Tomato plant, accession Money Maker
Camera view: bottom (45 deg); turntable rotation: 150 degrees
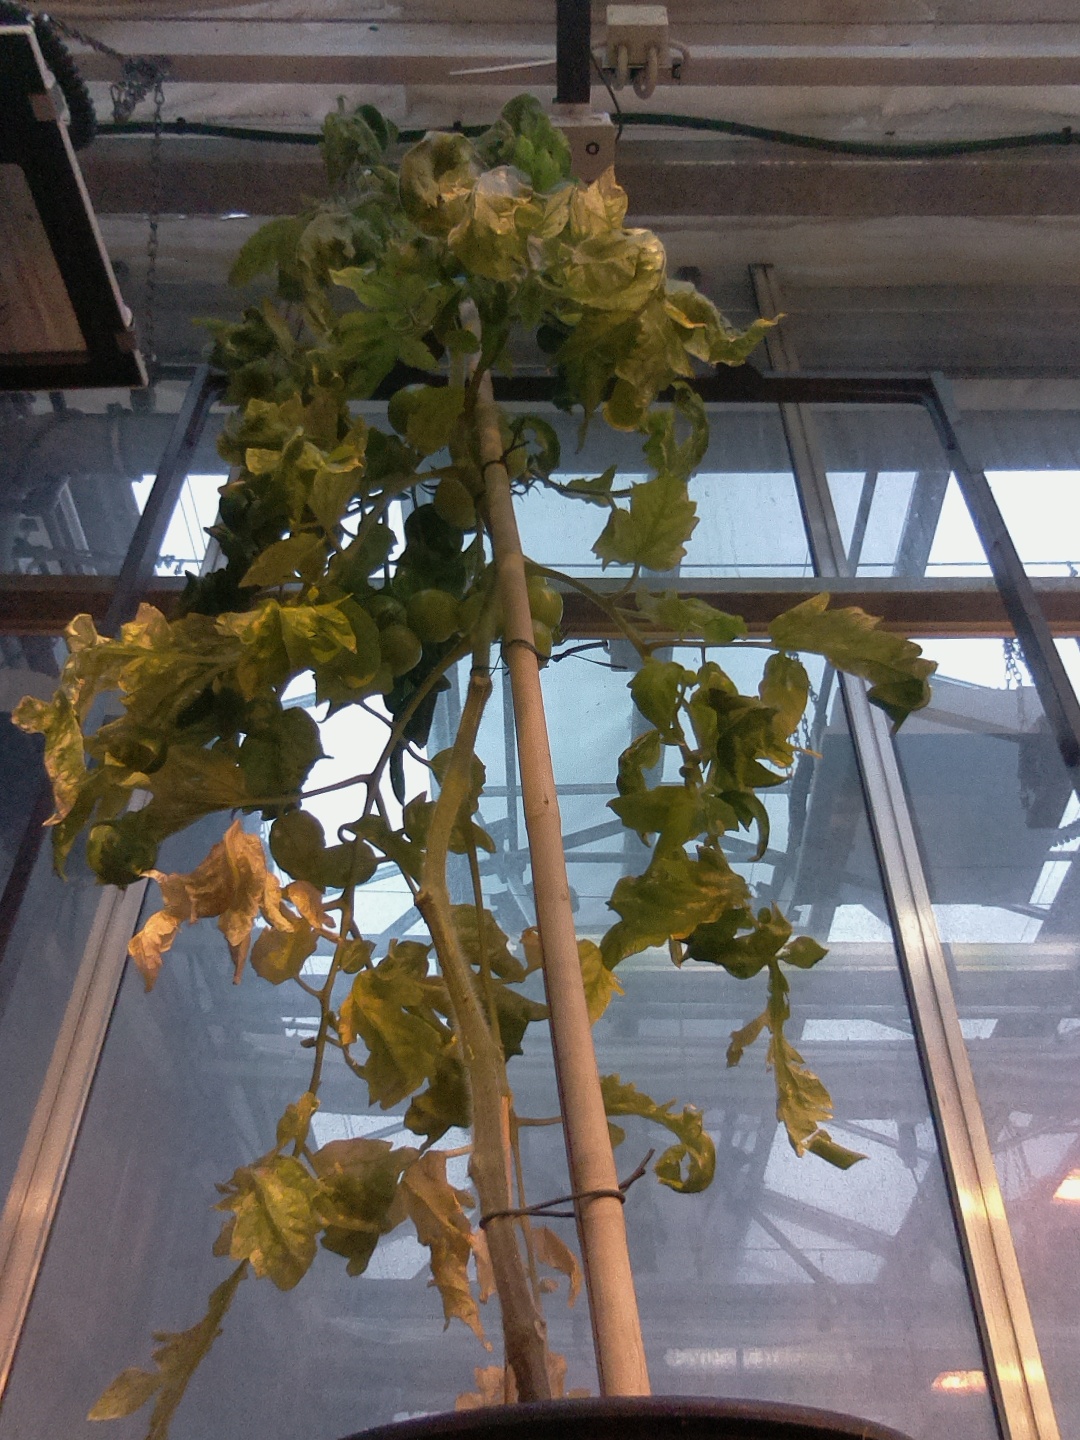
BBCH growth stage 79: 90% -100% of final fruit size